Quantico season 3

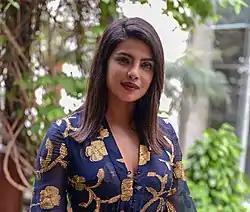
Priyanka Chopra portrays the series' protagonist, Alex Parrish.

In May 2017, ABC renewed the series for a third season of 13 episodes. As part of the renewal process, Safran stepped down as showrunner of the show but remained as a consultant. The following month, it was announced that Michael Seitzman would be "Quantico" showrunner and Safran would be credited as an executive producer. The third season premiered on April 26, 2018.